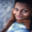
Label: woman